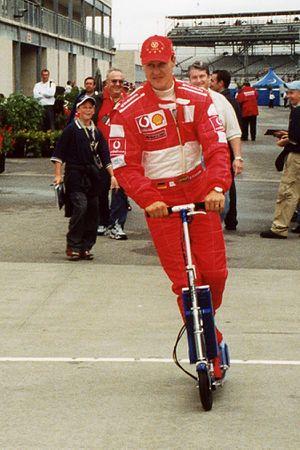
Le 8 octobre en sport.
Chronologie du Sport automobile